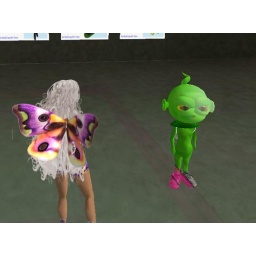
Boopzee is thinking Sweet K must be male cuz no female in any galaxy would be caught dead in those shoes.